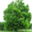
Label: maple_tree